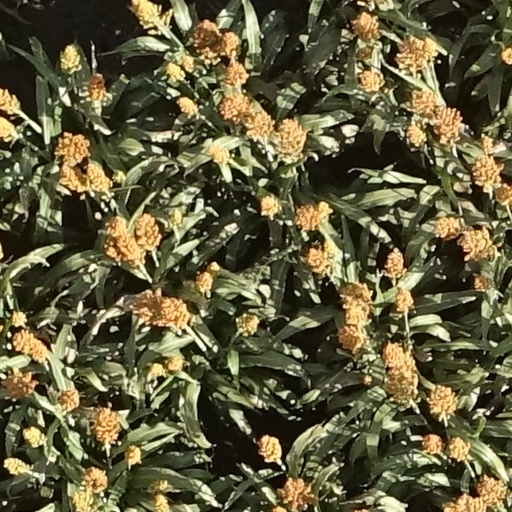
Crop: sorghum